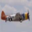
Label: airplane